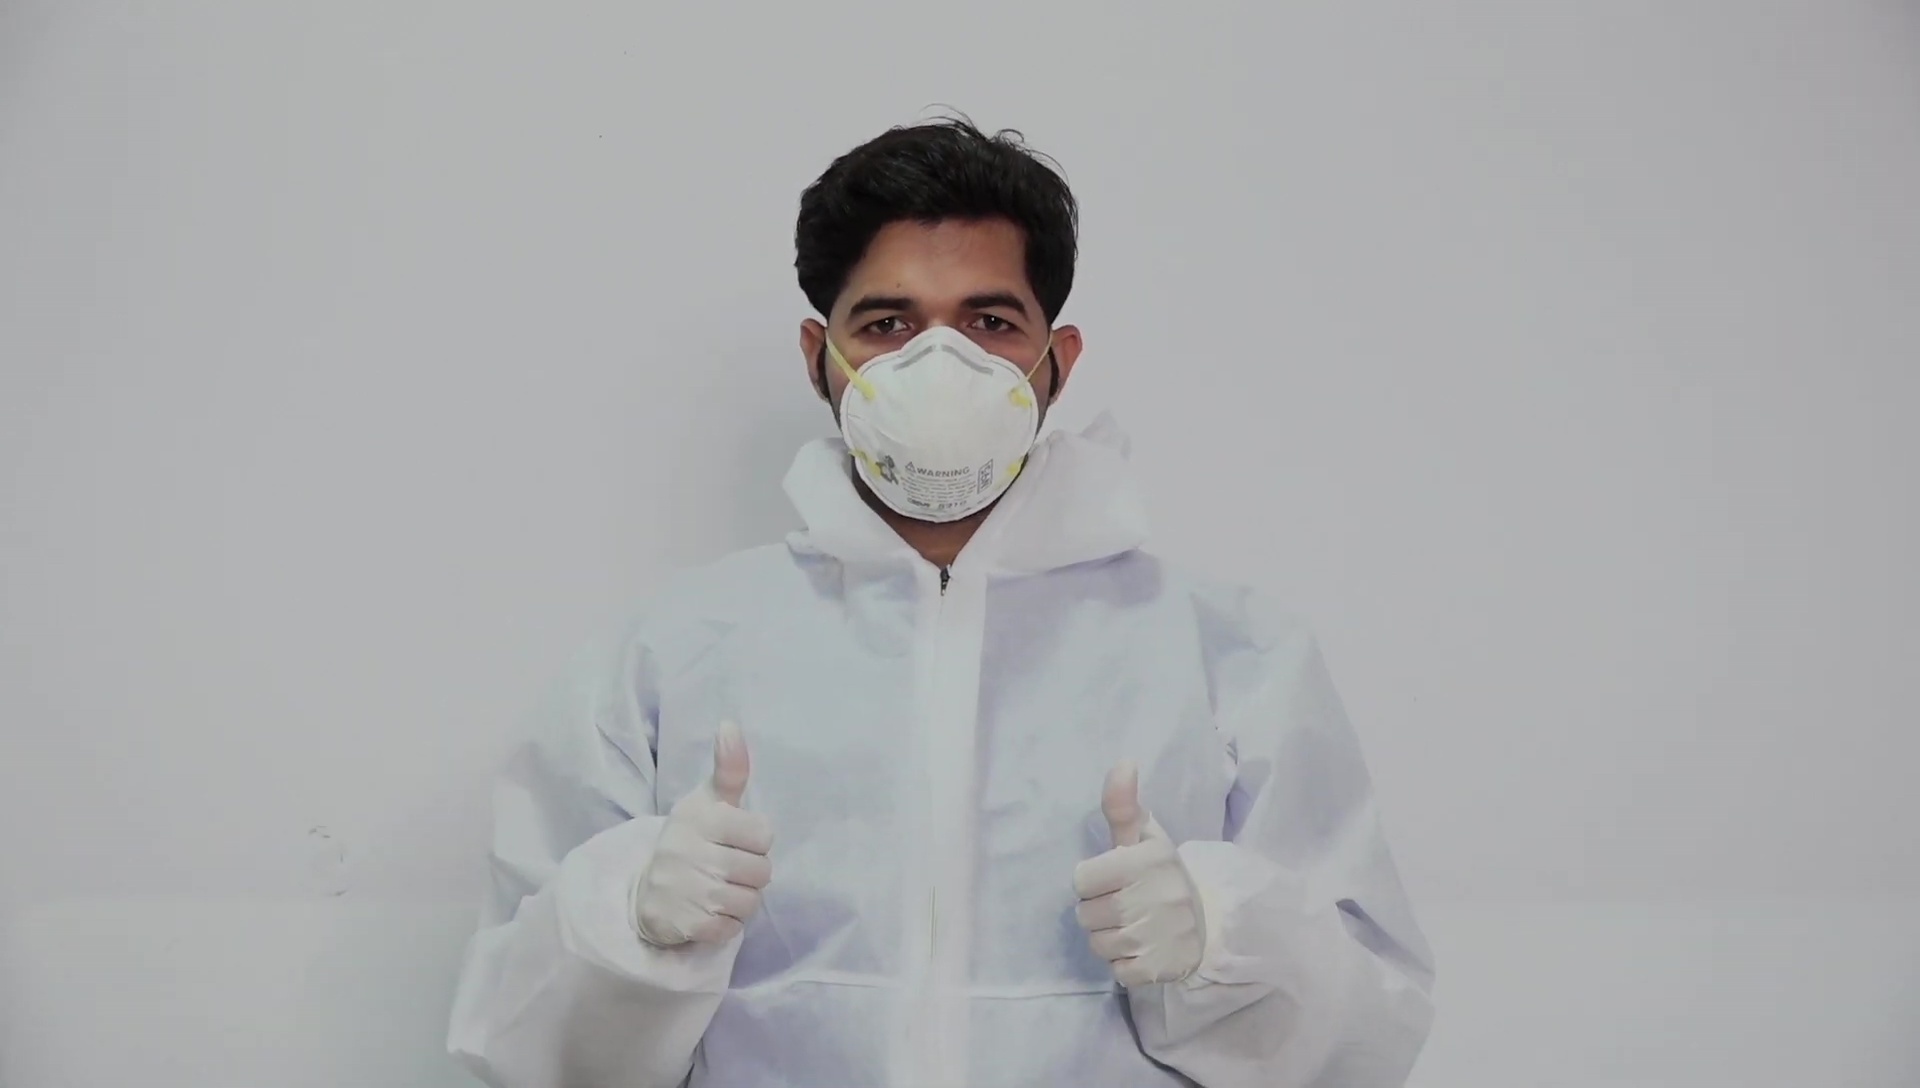
Objects detected:
Mask
Gloves
Gloves
Coverall